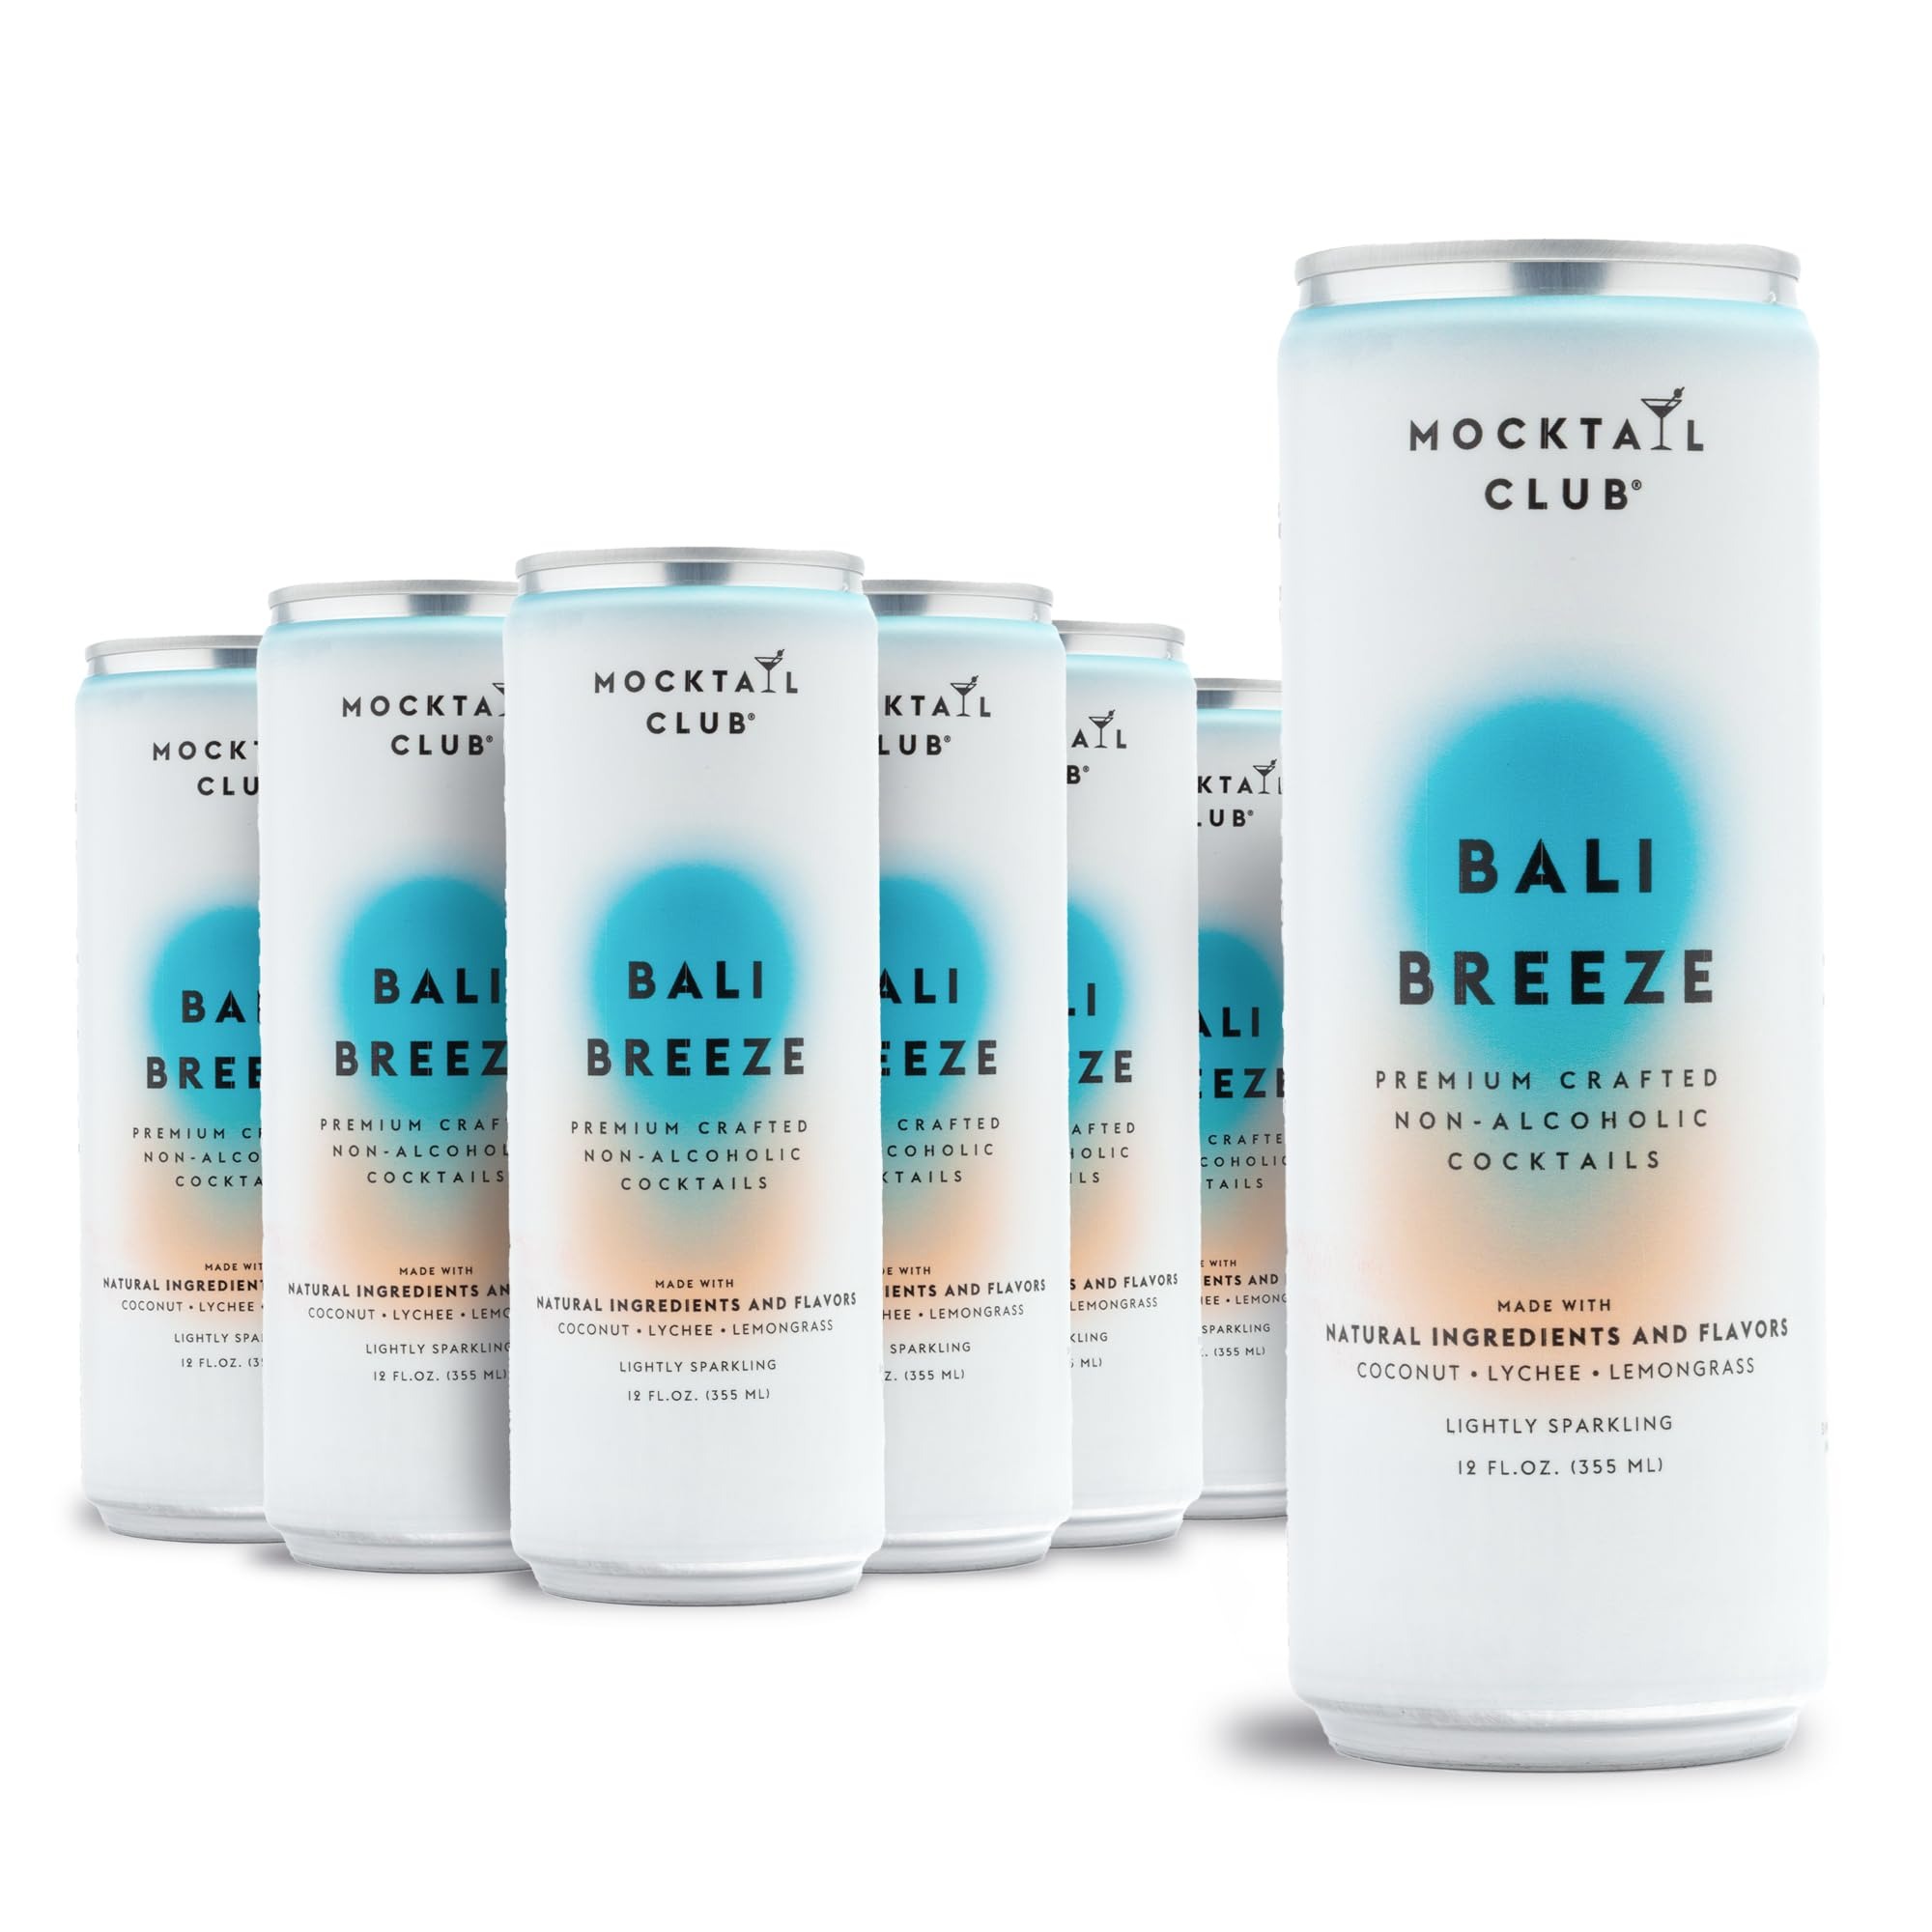
Item Name: Mocktail Club Bali Breeze Non-Alcoholic Sparkling Craft Cocktail - 12x12 Oz Cans | 50 Calories, Non-GMO, No Artificial Ingredients, Gluten Free, Vegan | Coconut, Lychee, and Lemongrass
Bullet Point: Bali Breeze 12pk
Product Description: Bali Breeze 12pk
Value: 12.0
Unit: Count

Price: 14.99